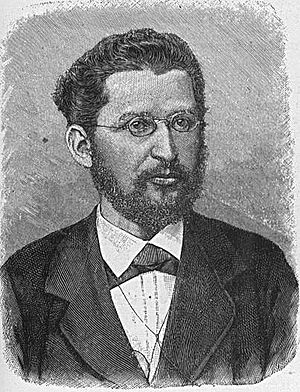
Eduard Bernstein
Eduard Bernstein (1850 – 1932)
Eduard Bernstein var en tysk socialistisk teoretiker af jødisk afstamning. Han var den første og er måske den mest kendte af de store revisionister i den socialistiske bevægelse. Bernstein regnes som en af den socialdemokratiske bevægelses grundlæggere og var aktiv i det tyske socialdemokratiske parti både i eksil og i hjemlandet. Han var i mange år medlem af den tyske Rigsdag.